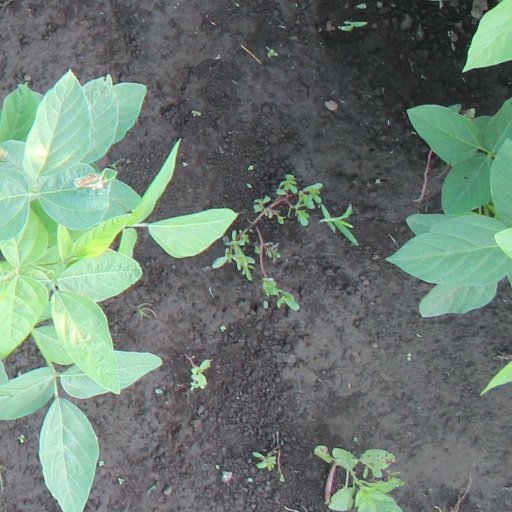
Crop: soybean